Taylor Mali

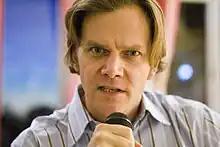
Taylor Mali in 2005

Taylor McDowell Mali (born March 28, 1965) is an American slam poet, humorist, teacher and voiceover artist.